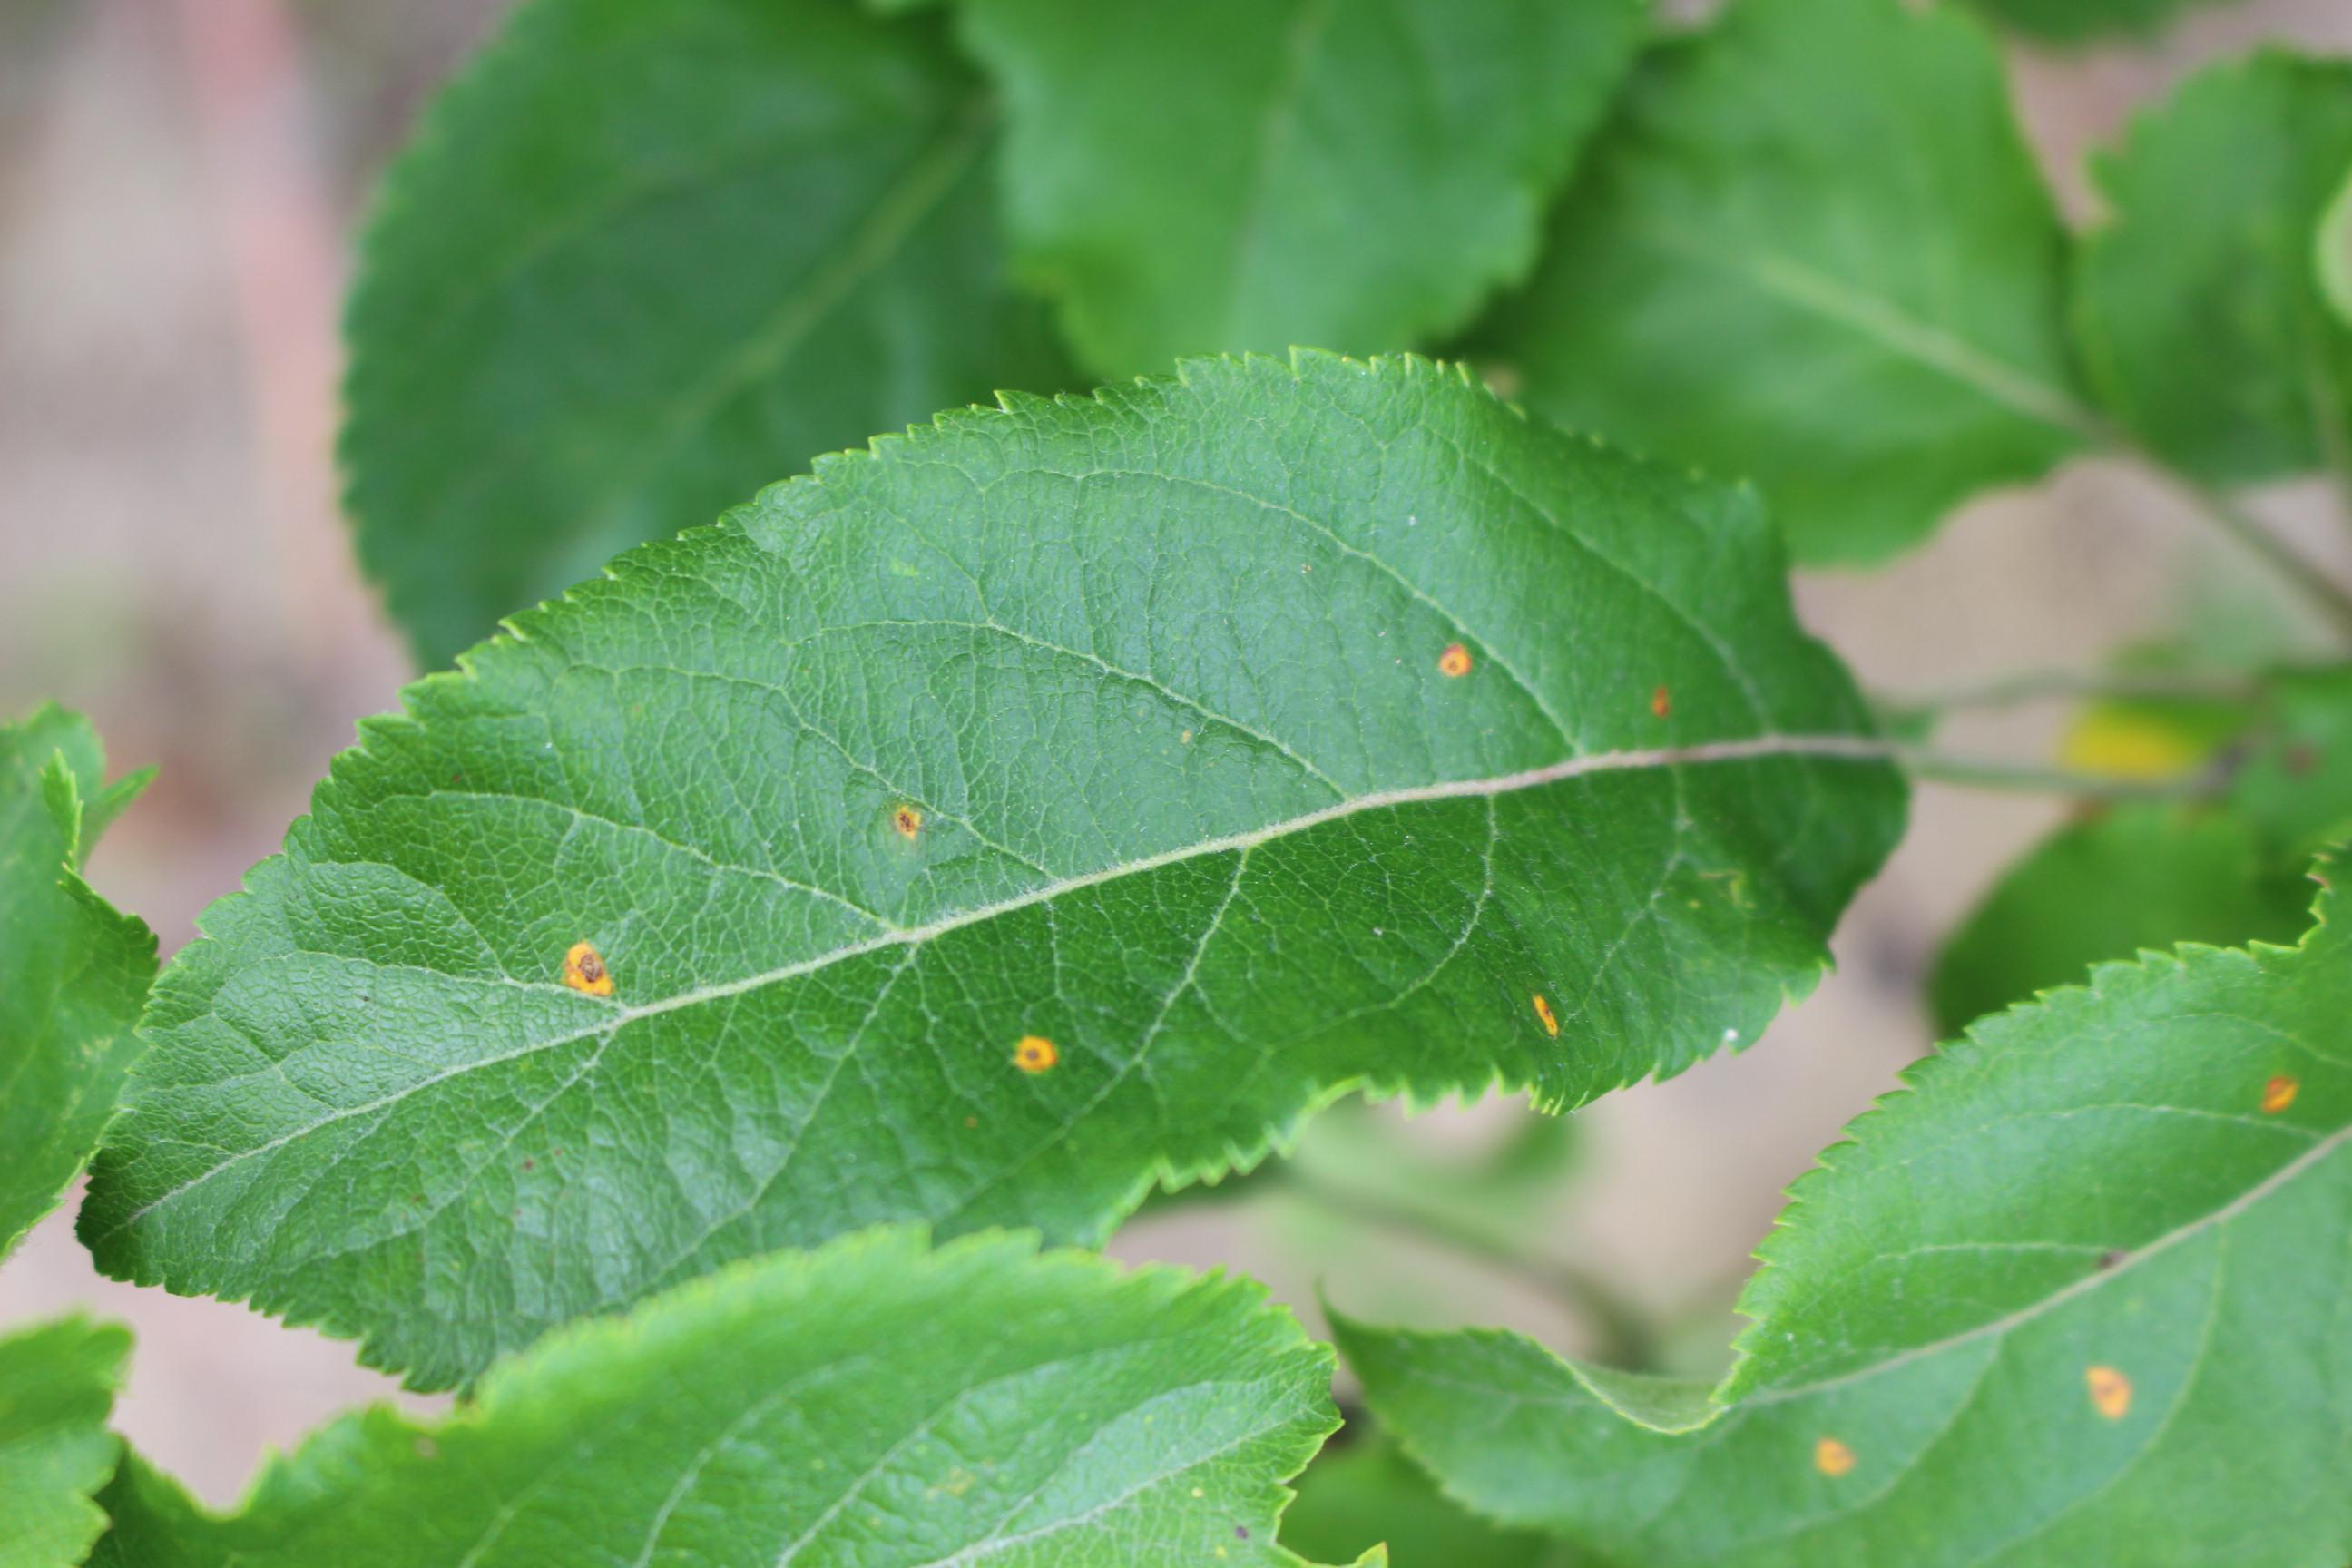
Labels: rust